Theatre of ancient Greece

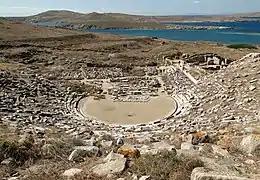
Ancient Greek theatre in Delos

Most ancient Greek cities lay on or near hills, so seating was generally built into the slope of a hill, producing a natural viewing area known as the (literally "seeing place"). In cities without suitable hills, banks of earth were piled up. At the foot of the hill was a flattened, generally circular performance space with an average diameter of , known as the (literally "dancing place"), where a chorus of typically 12 to 15 people performed plays in verse accompanied by music. There were often tall, arched entrances called or , through which actors and chorus members entered and exited the orchestra. In some theatres, behind the orchestra, was a backdrop or scenic wall known as the .